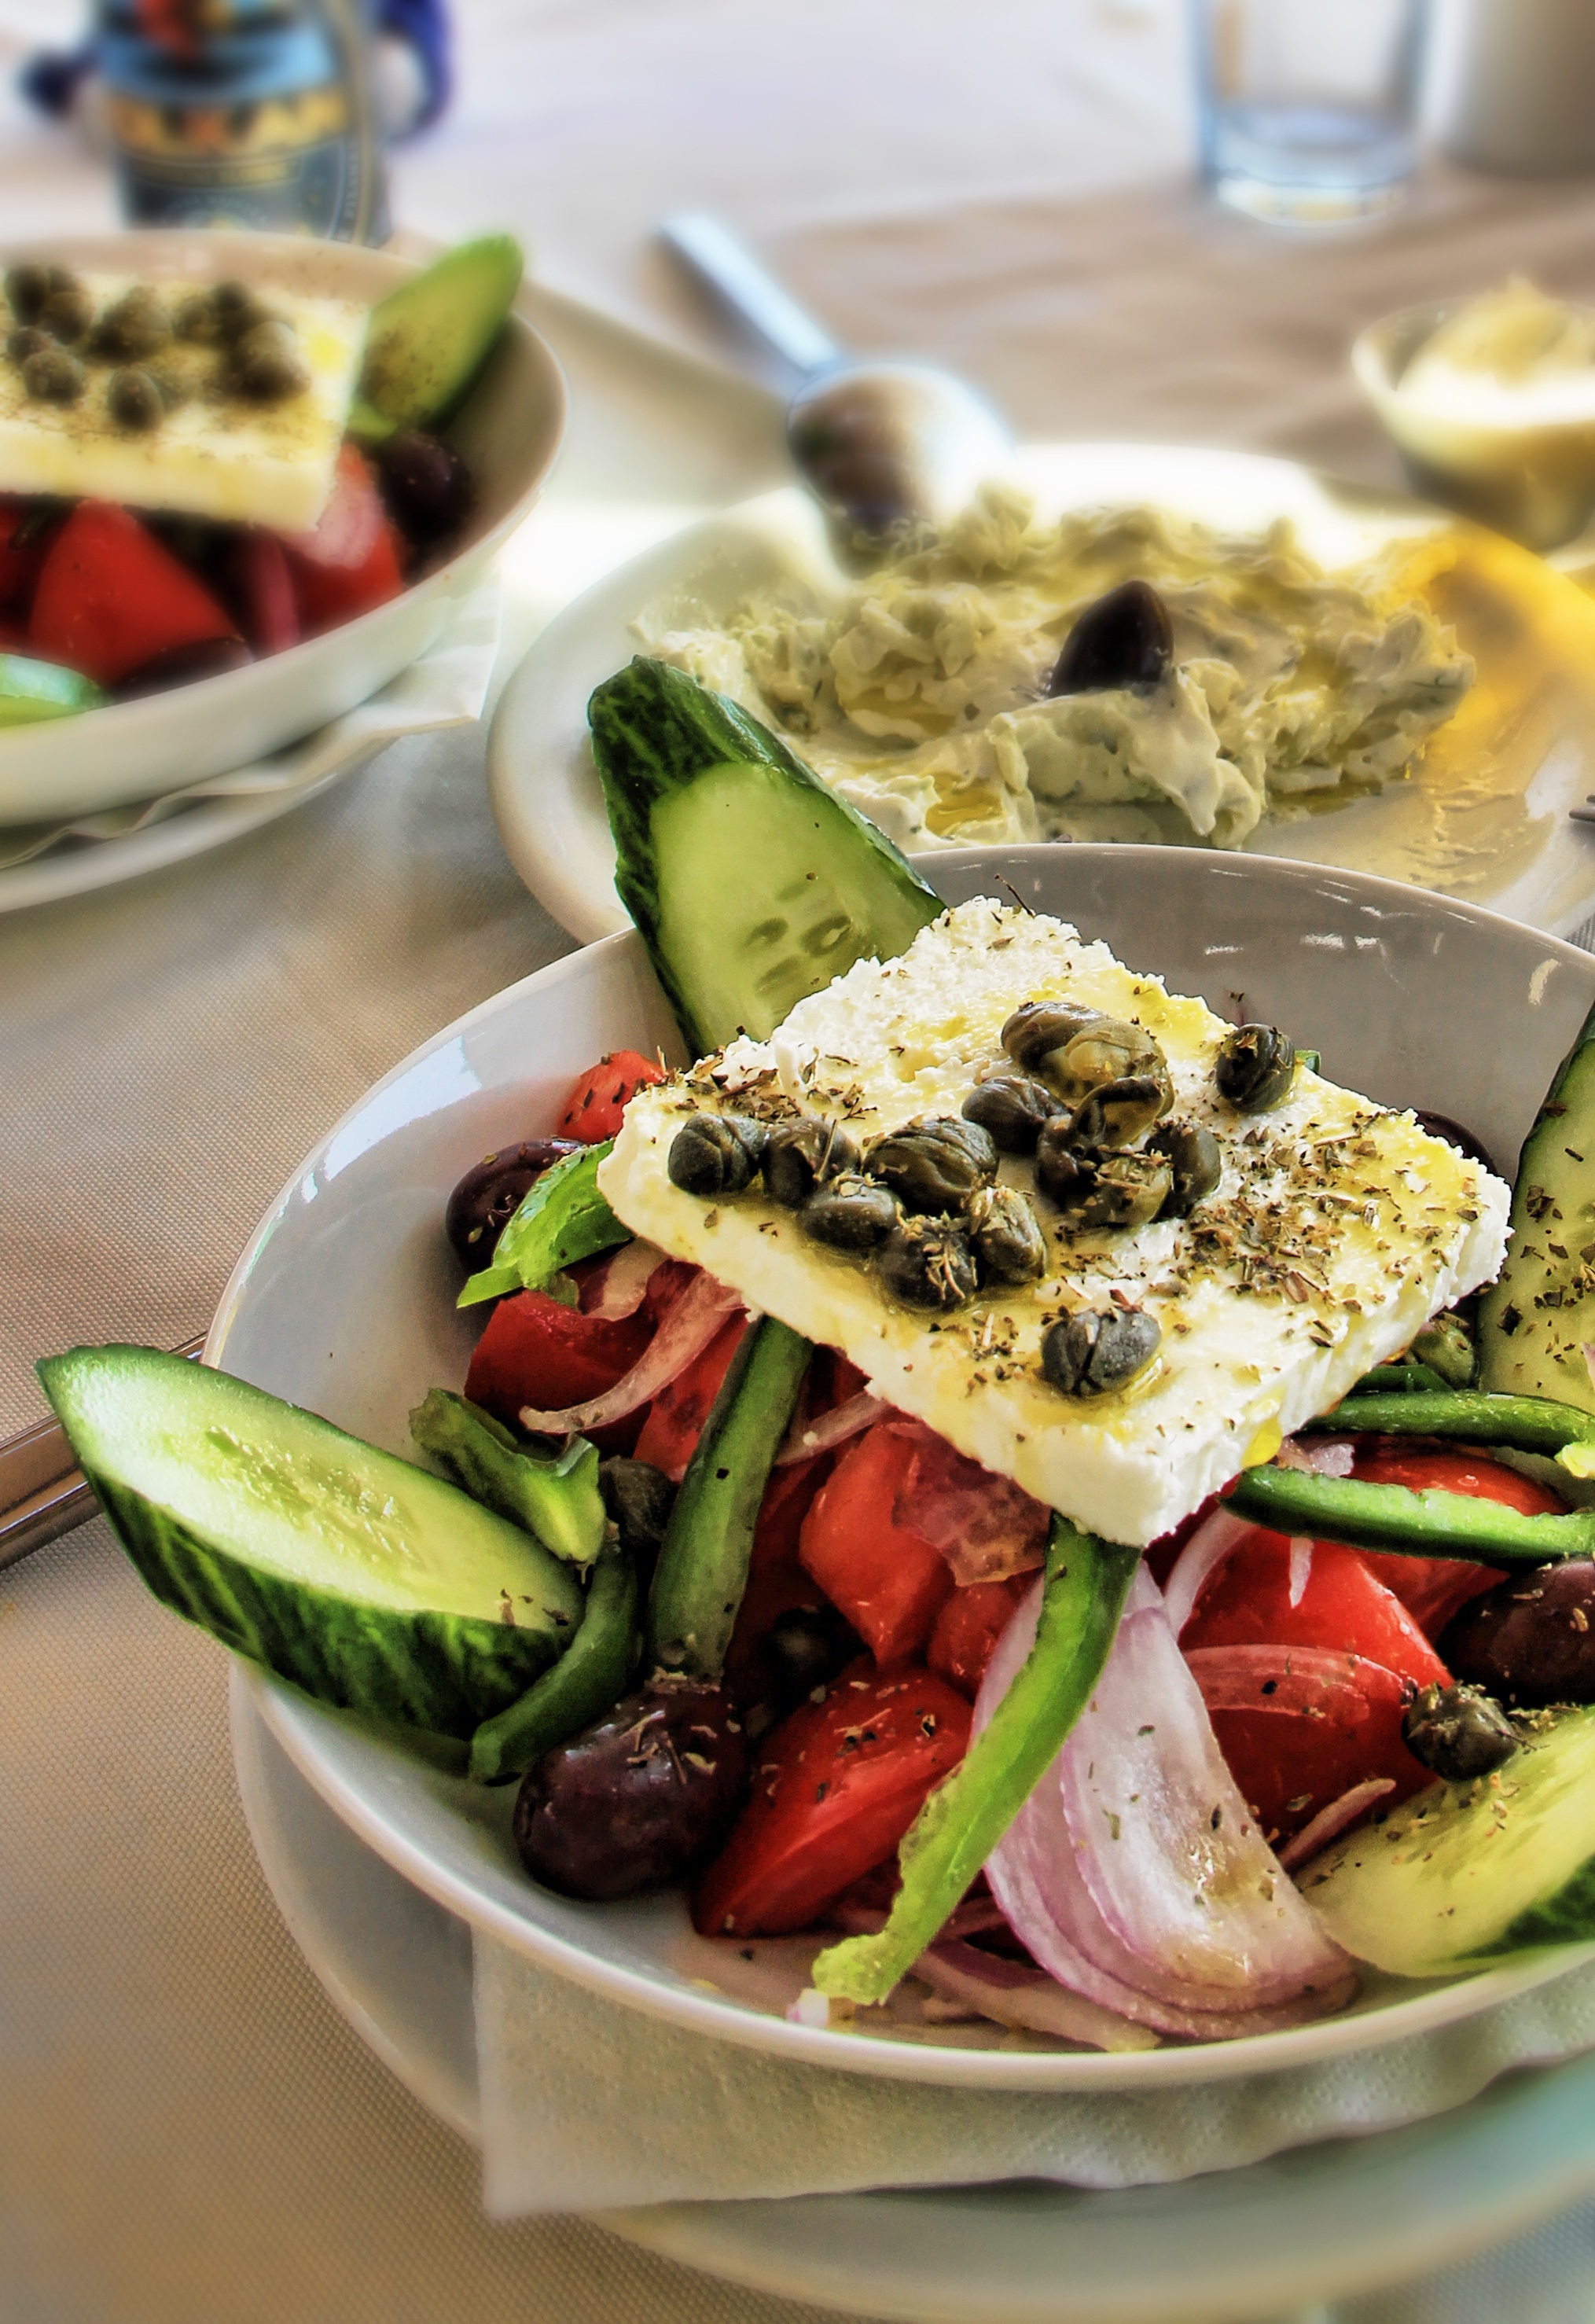
dish, meal, food, salad, produce, vegetable, snack, eat, lunch, cuisine, delicious, santorini, cucumber, capture, vegetarian food, feta, greek salad